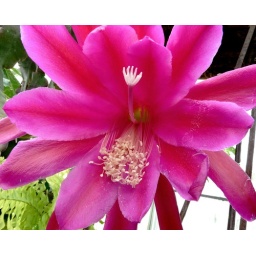
This pretty pink flower gave us a friendly wave, at the conservatory in Volunteer Park, Seattle.